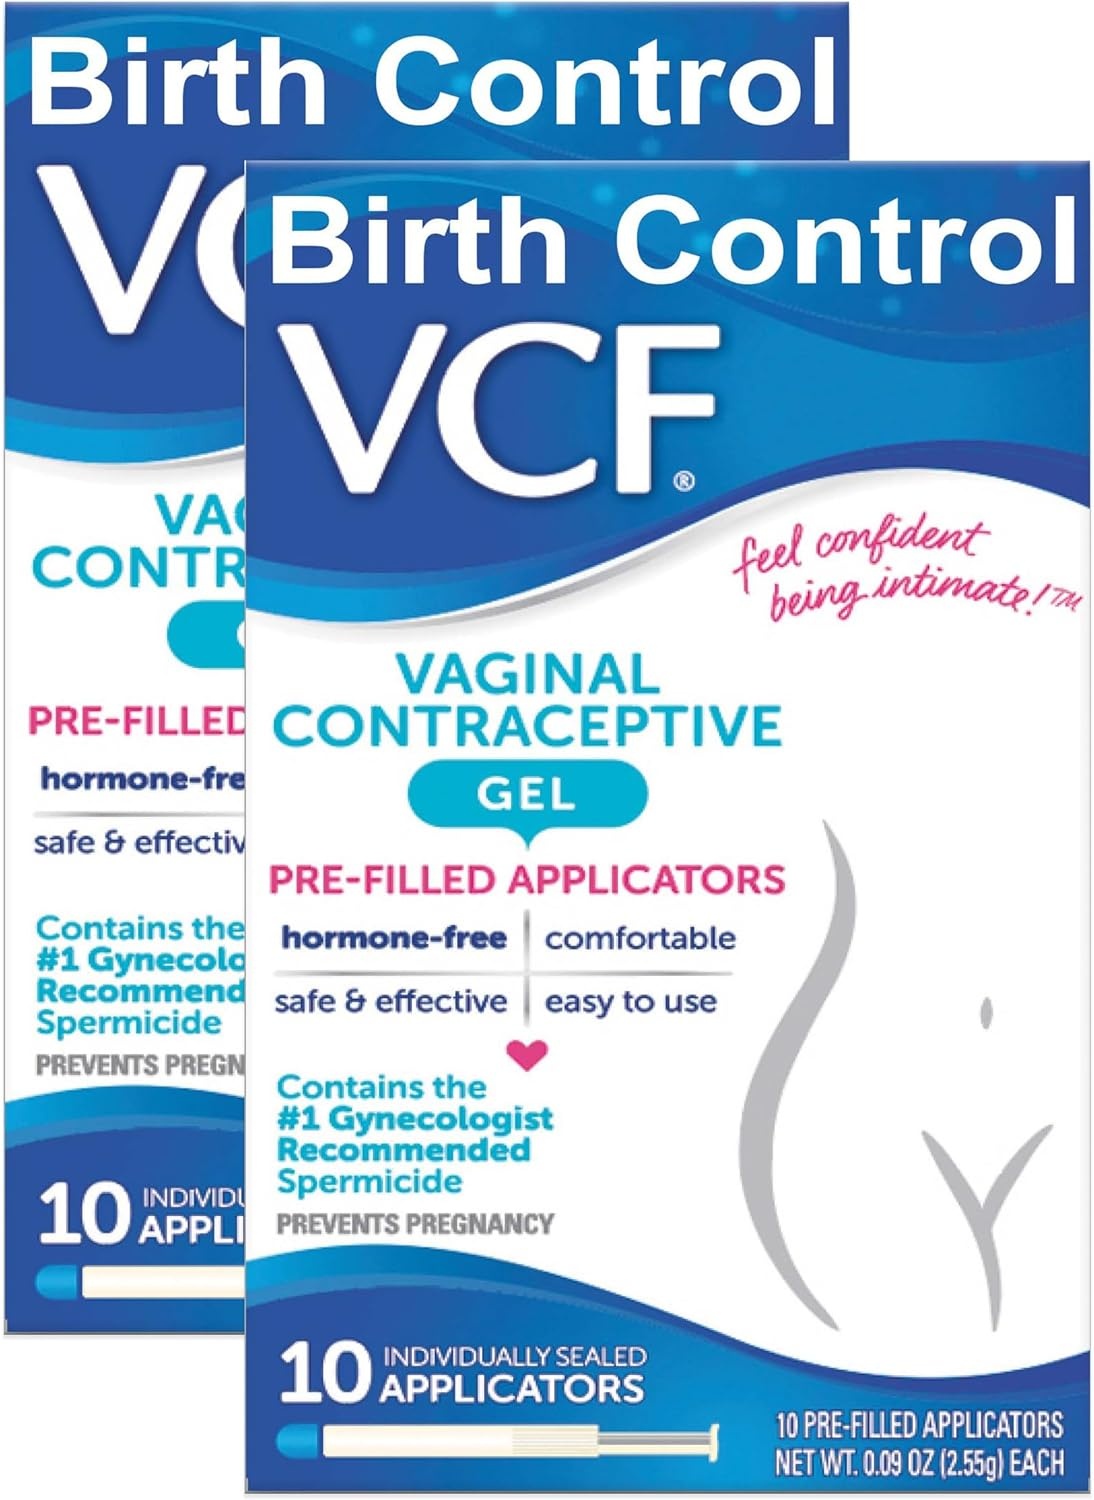
VCF Vaginal Contraceptive Gel Prefilled Applicators with Spermicide, 1 Box of 10 Prevents Pregnancy, Nonoxynol-9 Kills Sperm on Contact, Hormone-Free, Easy to Use, VCF Works Instantly. 10 Total
Highly Effective - VCF single-use applicators are pre-filled with a gel substance containing a safe and effective spermicide that forms a barrier to kill sperm on contact for up to one hour Prevent Pregnancy – Use “as-needed” without remembering a daily or monthly schedule; hormone free and safe for breastfeeding mothers Barely There – Easy to insert, does not interfere with natural feminine lubrication . Portable Added Protection - Can be used with, a condom, hormonal birth control (pill) a diaphragm or alone to prevent pregnancy #1 Gynecologist Recommended spermicide - 1 Box that each contains 10 prefilled Applicators for 10 Applicators Total
Brand: Medaid
Category: Health & Beauty > Health Care > Spermicides